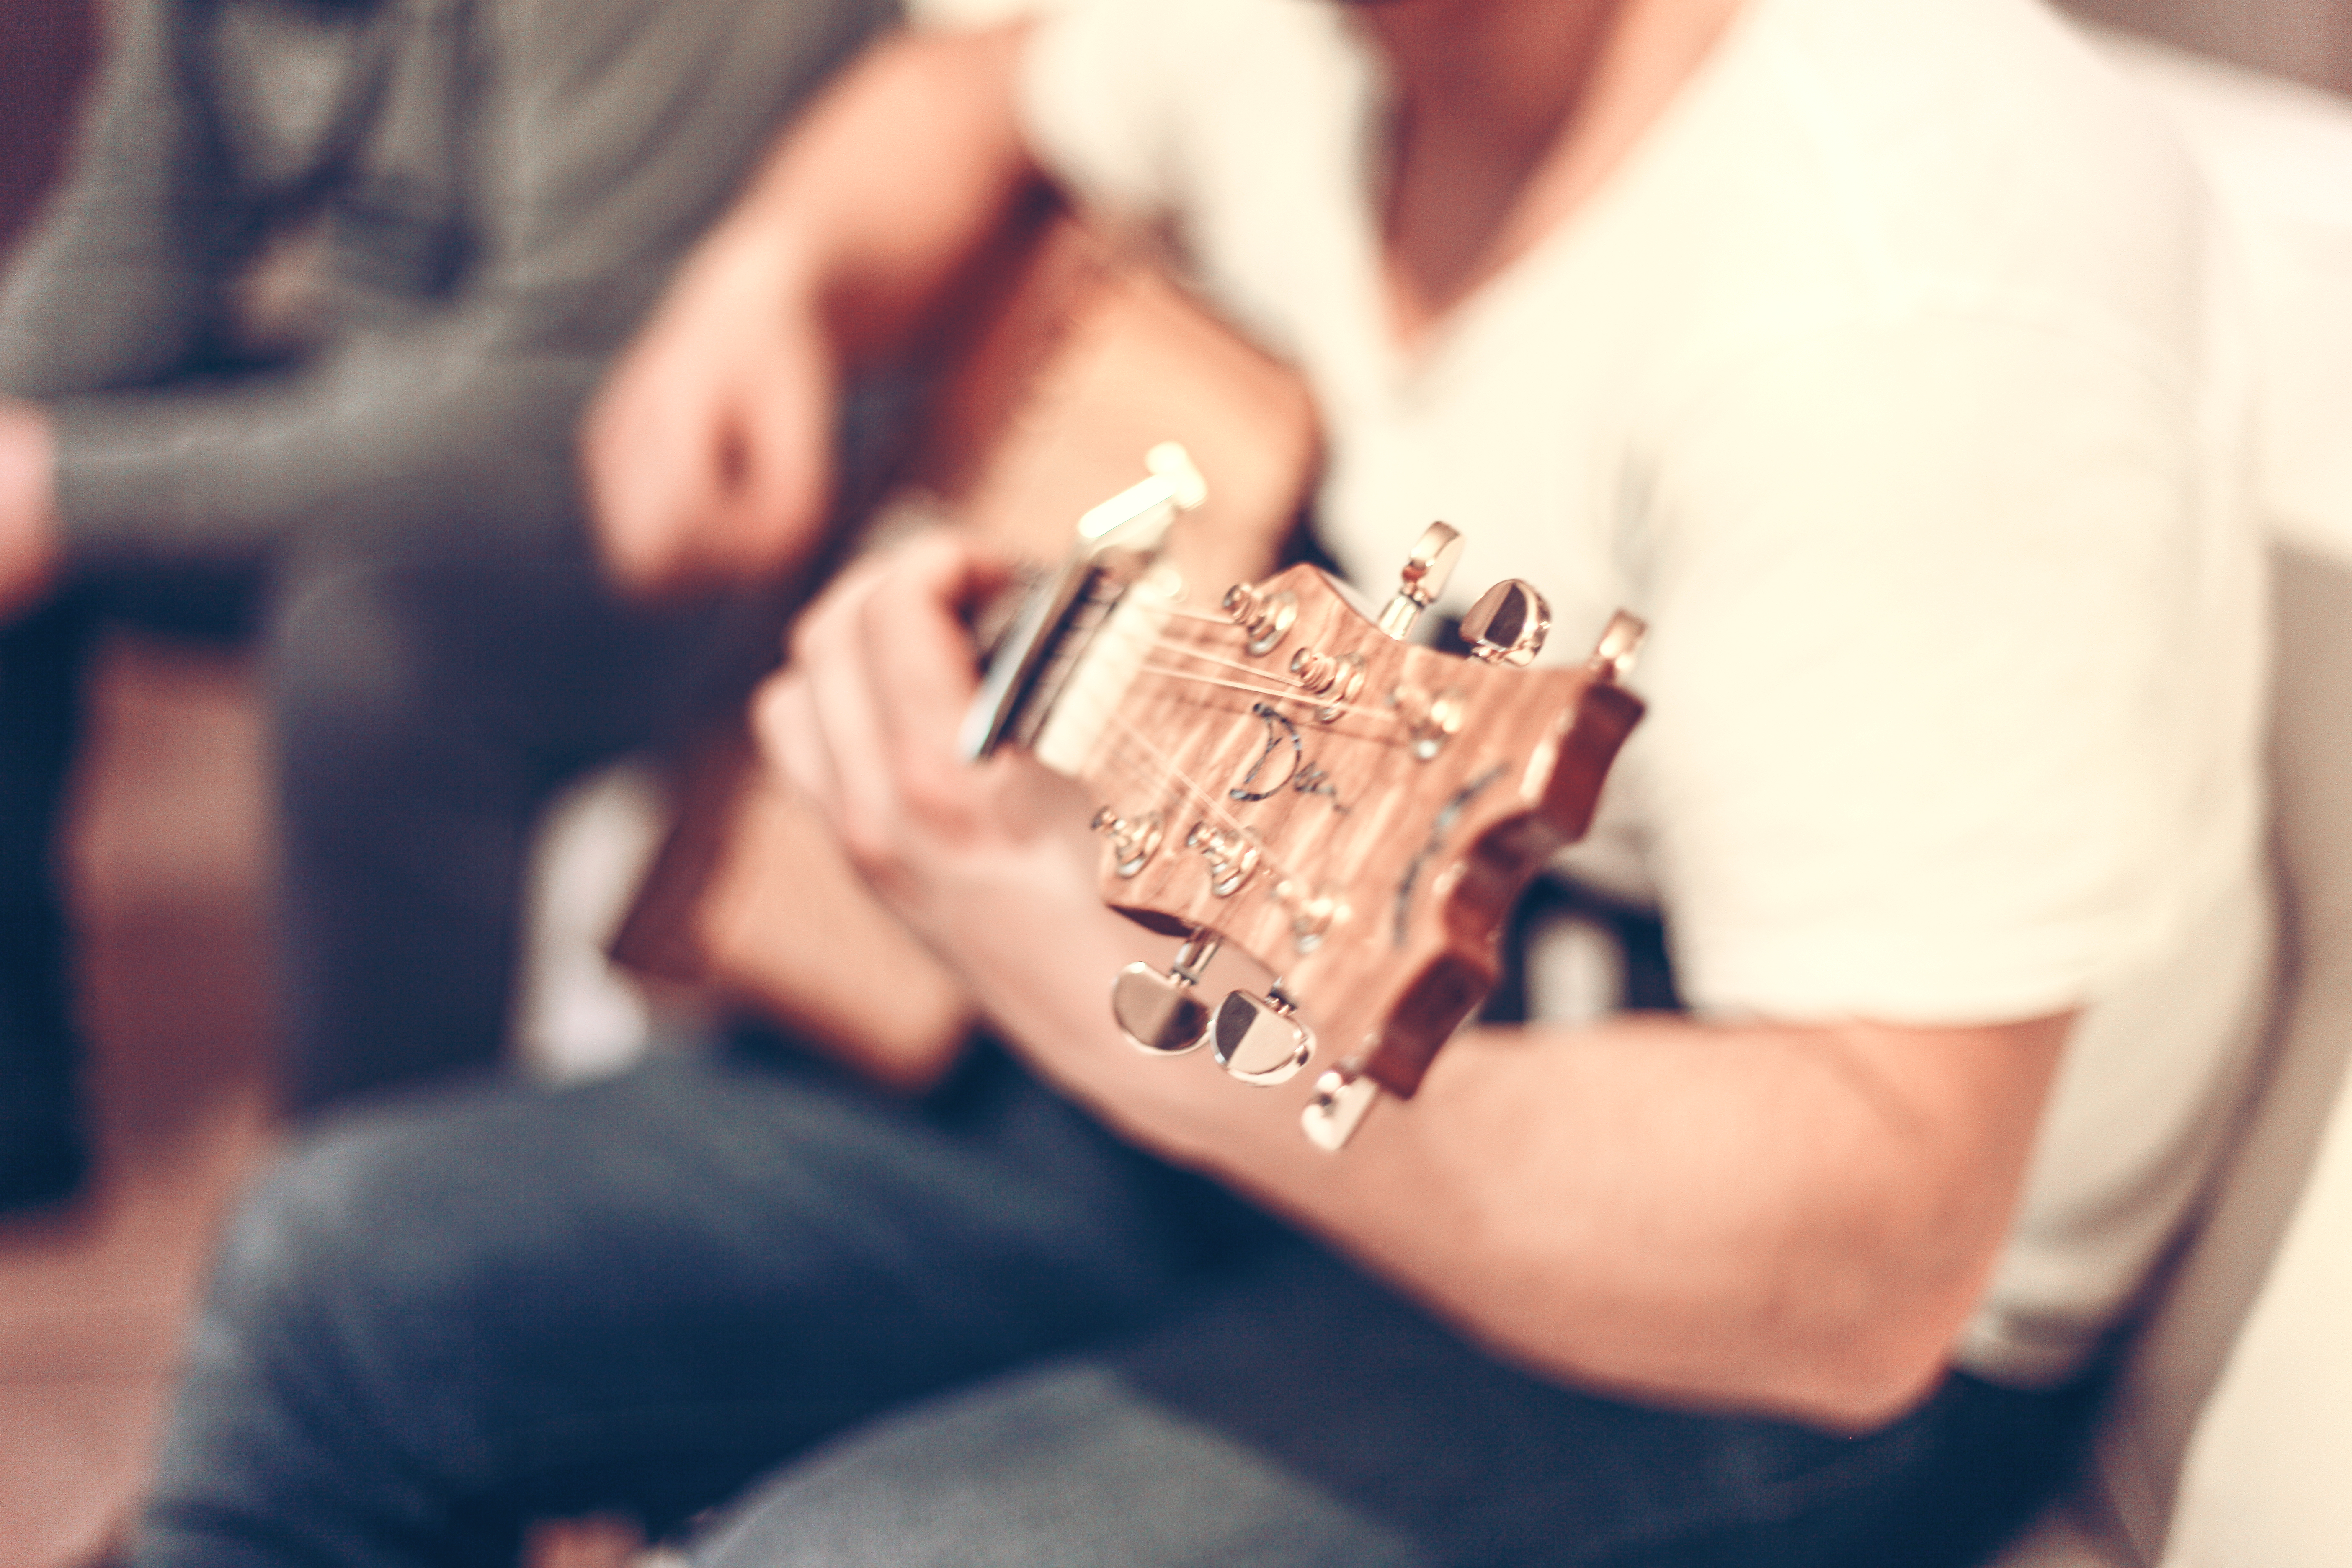
hand, man, person, music, photography, guitar, finger, sitting, blue, playing, musician, photograph, music player, string instrument